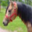
Label: horse